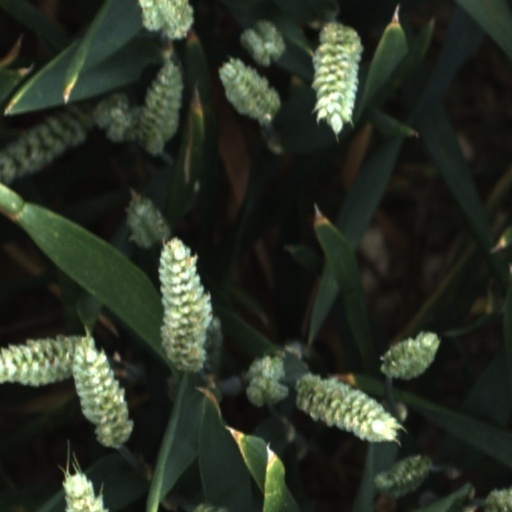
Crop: wheat